Danny Levi

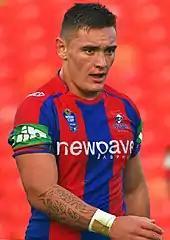
Levi playing for the Newcastle Knights in 2015

In Round 15 of the season, he made his first-grade debut for the Knights against the Cronulla-Sutherland Sharks, playing off the interchange bench in the Knights' 30-28 loss at Hunter Stadium. In Round 16 against the Brisbane Broncos, he scored his first NRL career try in the Knights' 44-22 loss at Suncorp Stadium. On 27 August, he extended his contract with the Knights to the end of 2018.